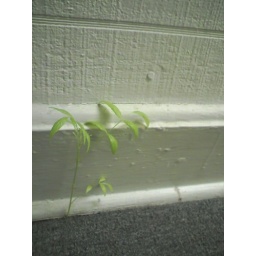
Joel had this plant growing out of the floor in his apartment.